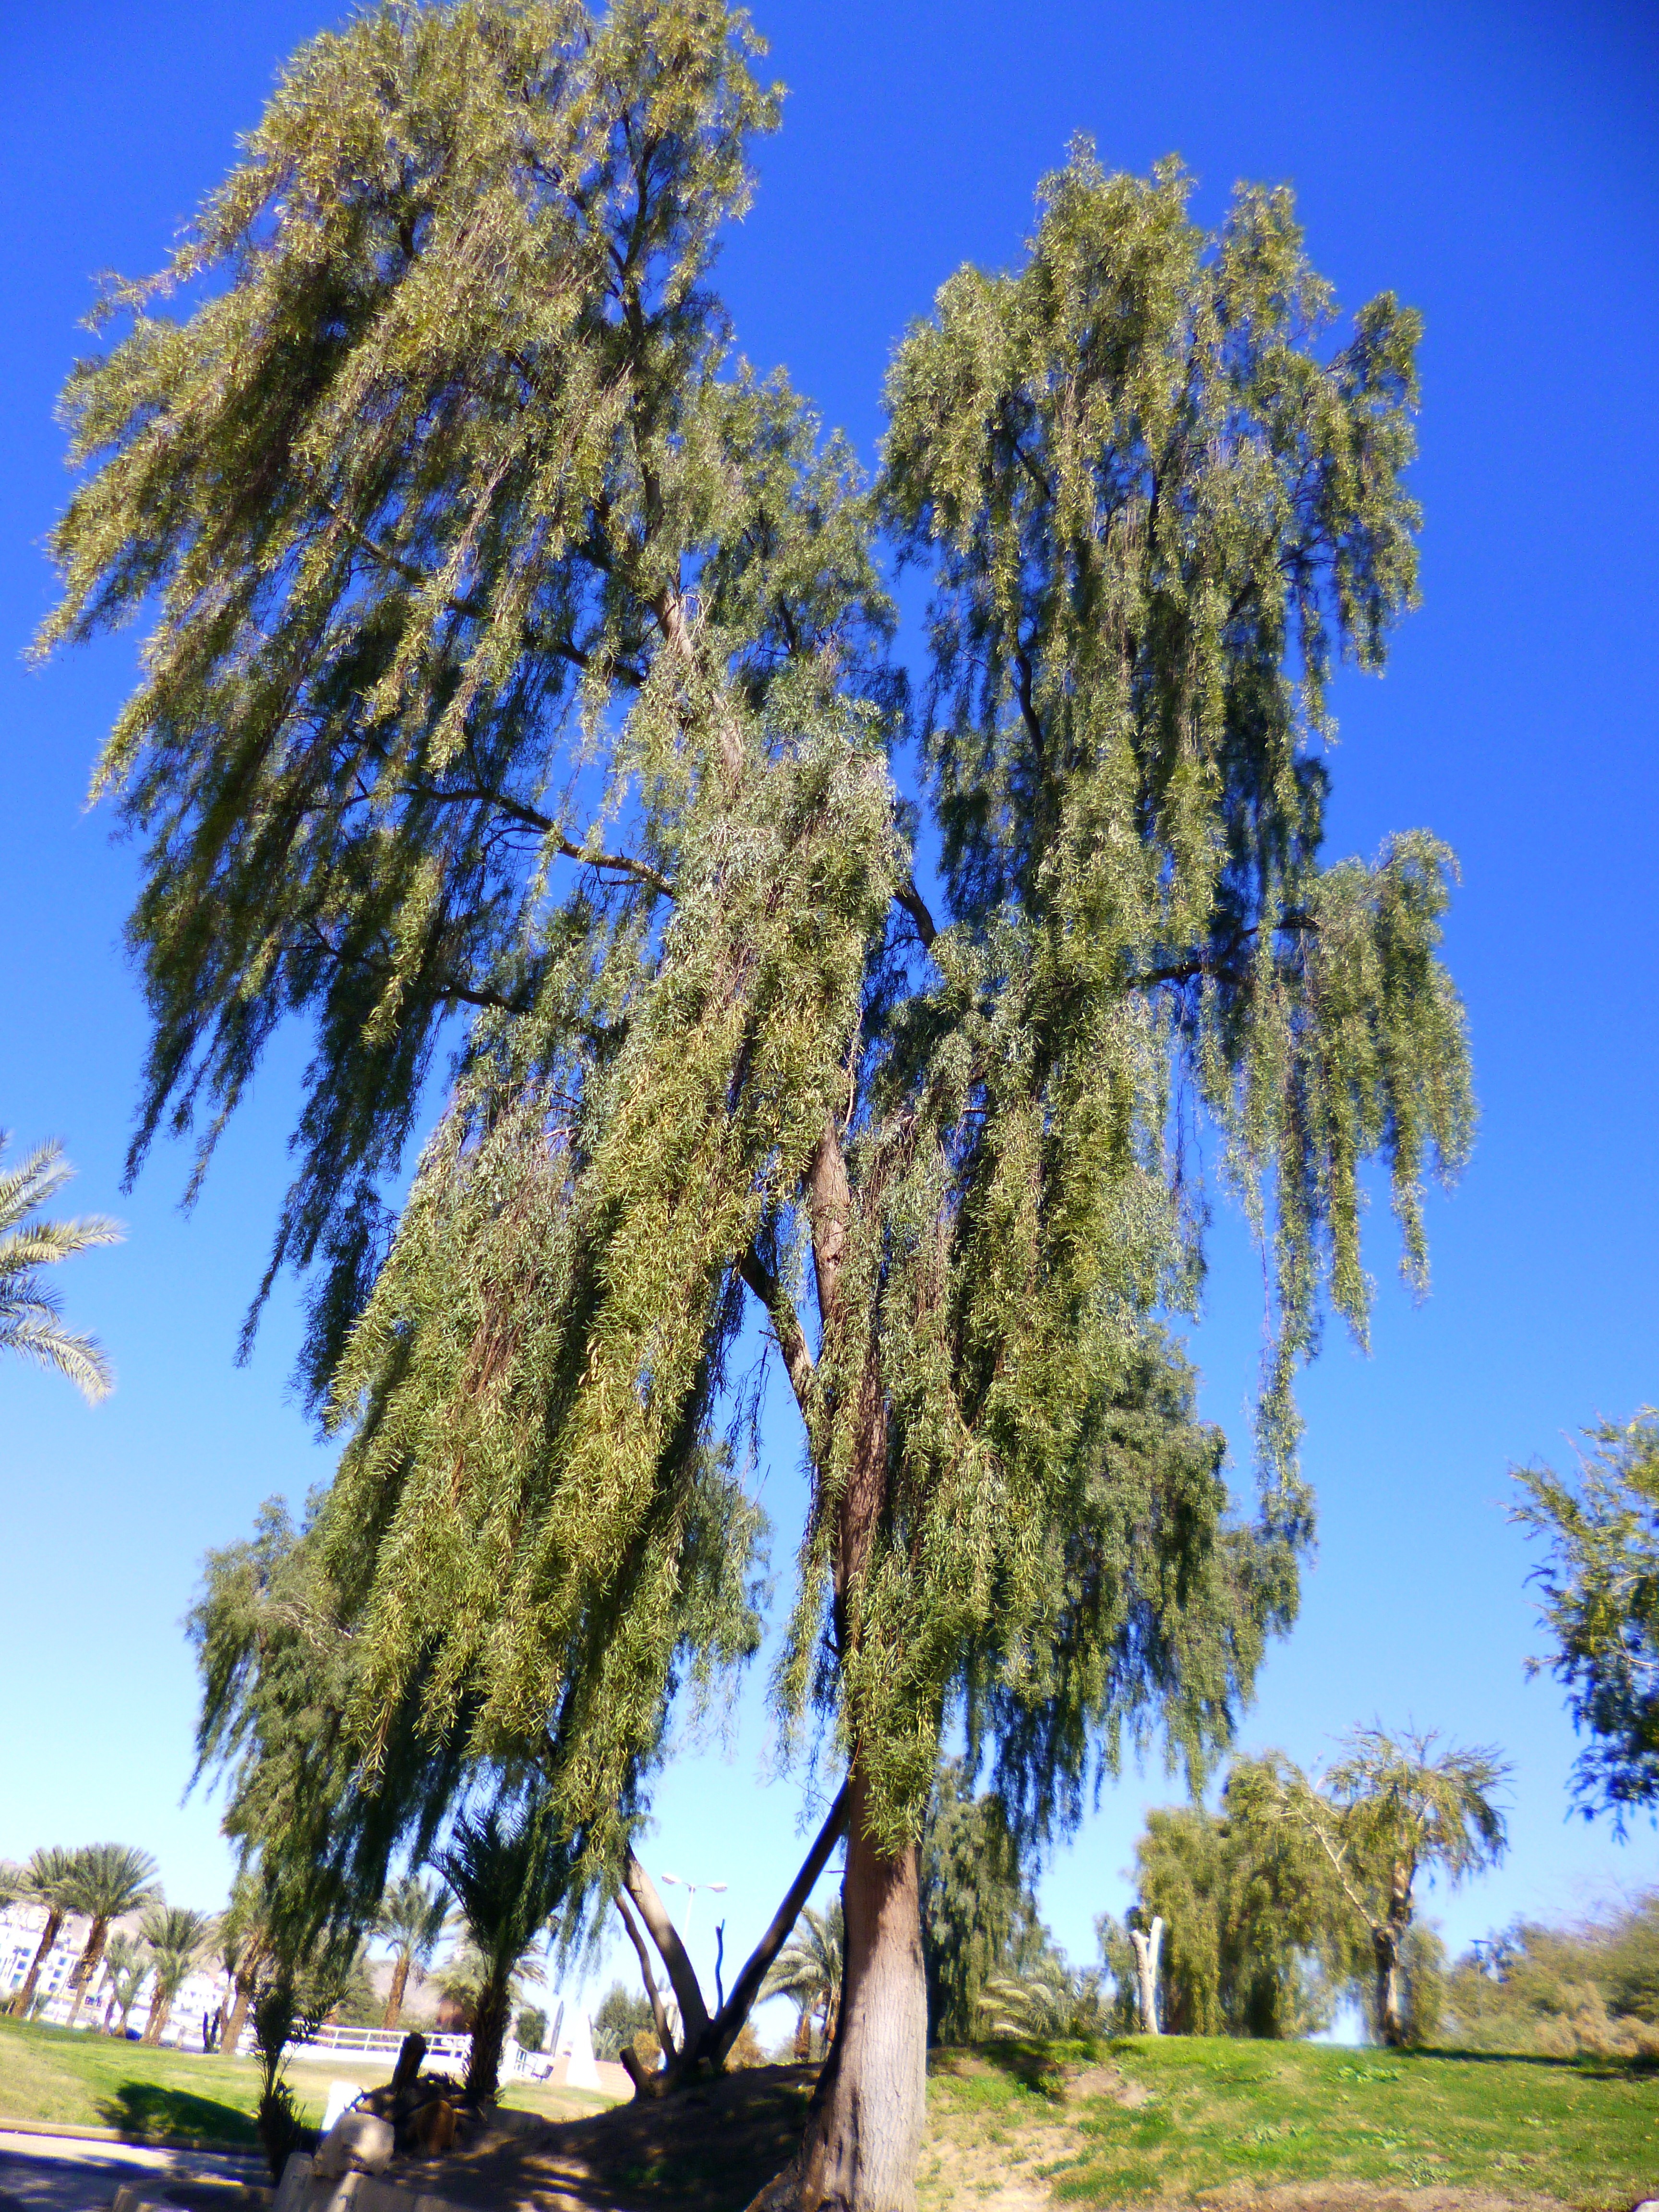
tree, nature, plant, flower, summer, green, birch, blue sky, conifer, shrub, deciduous, grove, larch, ecosystem, flowering plant, biome, woody plant, temperate coniferous forest, land plant